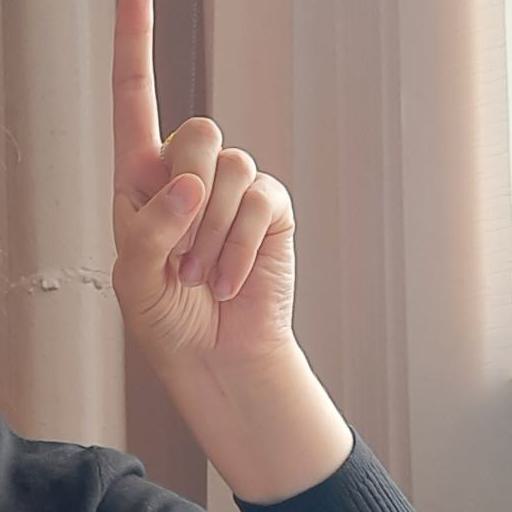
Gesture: one